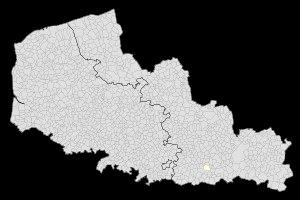
L'aire urbaine de Caudry est une aire urbaine française dont la délimitation épouse celle de l'unité urbaine de Caudry, dans le Nord. Composée de 2 communes de 1999 à 2010, elle en compte 4 depuis.